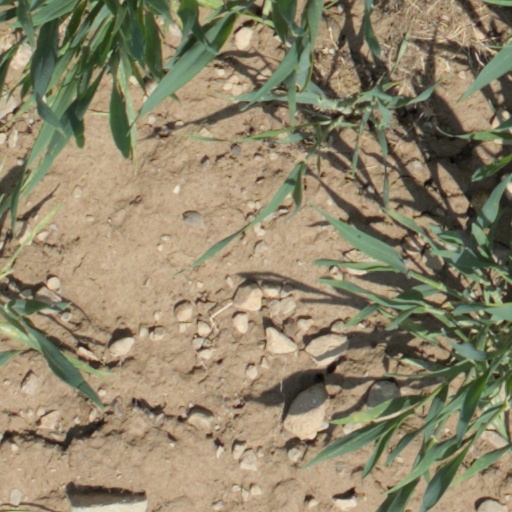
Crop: wheat